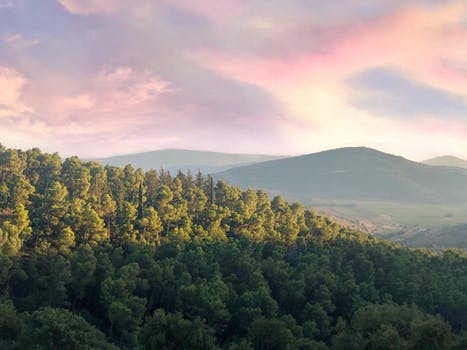
Label: No Watermark